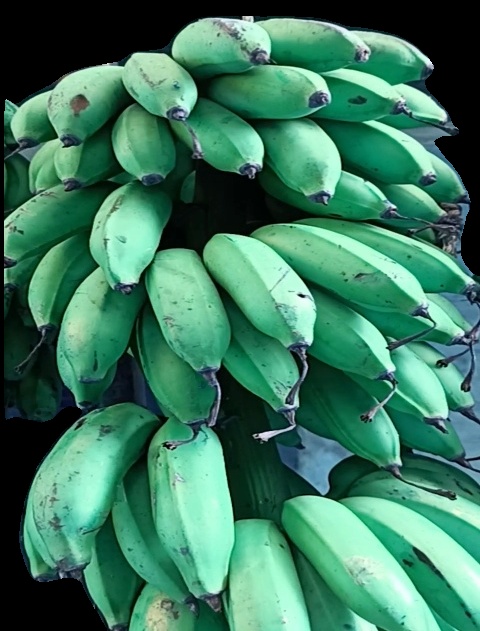
Variety: rasbale
Grade: grade2